Khorazm Region

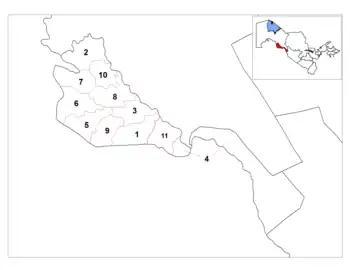
Districts of Khorazm Region before 2020.

The economy of Khorezm Region is primarily based on cotton. Cotton is by far the main crop, although rice production has increased significantly in the last several years. (though the Uzbek government discourages rice production near to deserts, over water usage concerns) There are also many orchards and vineyards, melon and gourd plantations and potato fields. Khorezm Region is famous for its "gurvak" melon in Uzbekistan.